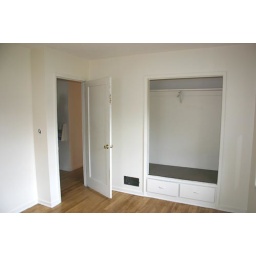
Rear bedroom. Has two windows and a closet, which you can see above (the front bedroom closet is similar).